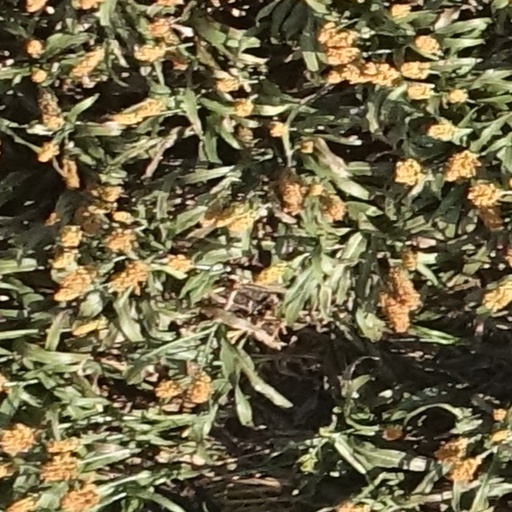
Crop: sorghum